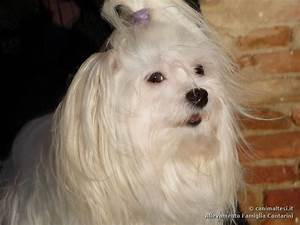
Label: cane